Marguerite Gautier-van Berchem

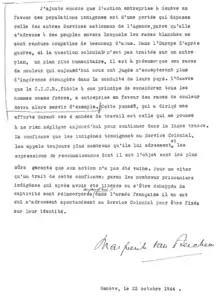
The letter from 23. October 1944 from the Tracing Archives of the ICRC archives

After her return to Geneva van Berchem joined the Central Agency for Prisoners of War of the ICRC, the successor of the IPWA. which was based on the 1929 Geneva Convention. In 1940/41, she played a key role in the creation of a service dedicated to handle the cases of the many POWs from the French colonies, who could thus receive family news and parcels. To master the challenges from this task, she recruited a team of specialists who had lived in the colonies.